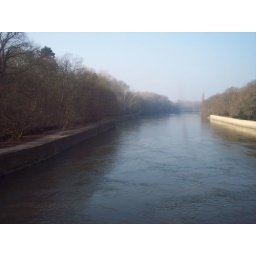
out the window / over the river